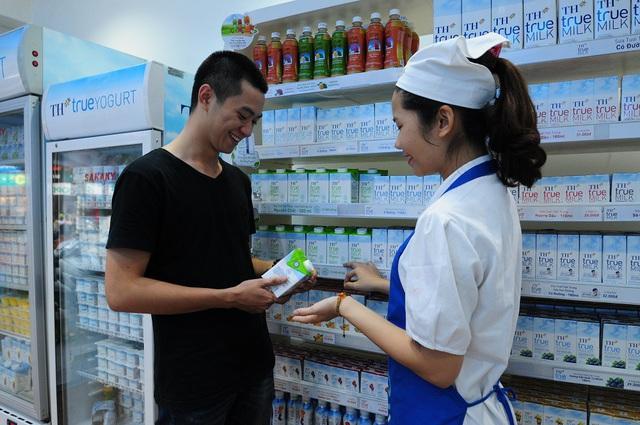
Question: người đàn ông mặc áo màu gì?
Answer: người đàn ông mặc áo màu đen